Broken windows theory

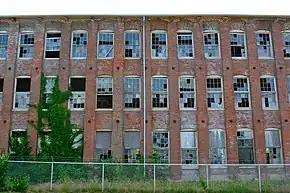
Broken windows of the Stehli Silk Mill in Manheim Township, Lancaster County, Pennsylvania

In criminology, the broken windows theory states that visible signs of crime, antisocial behavior and civil disorder create an urban environment that encourages further crime and disorder, including serious crimes. The theory suggests that policing methods that target minor crimes, such as vandalism, loitering, public drinking and fare evasion, help to create an atmosphere of order and lawfulness.